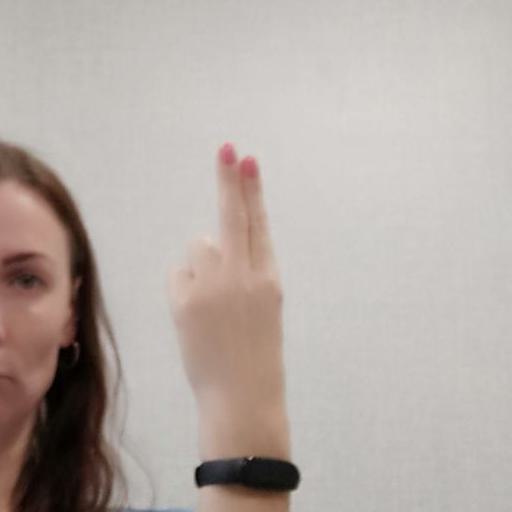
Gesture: two_up_inverted